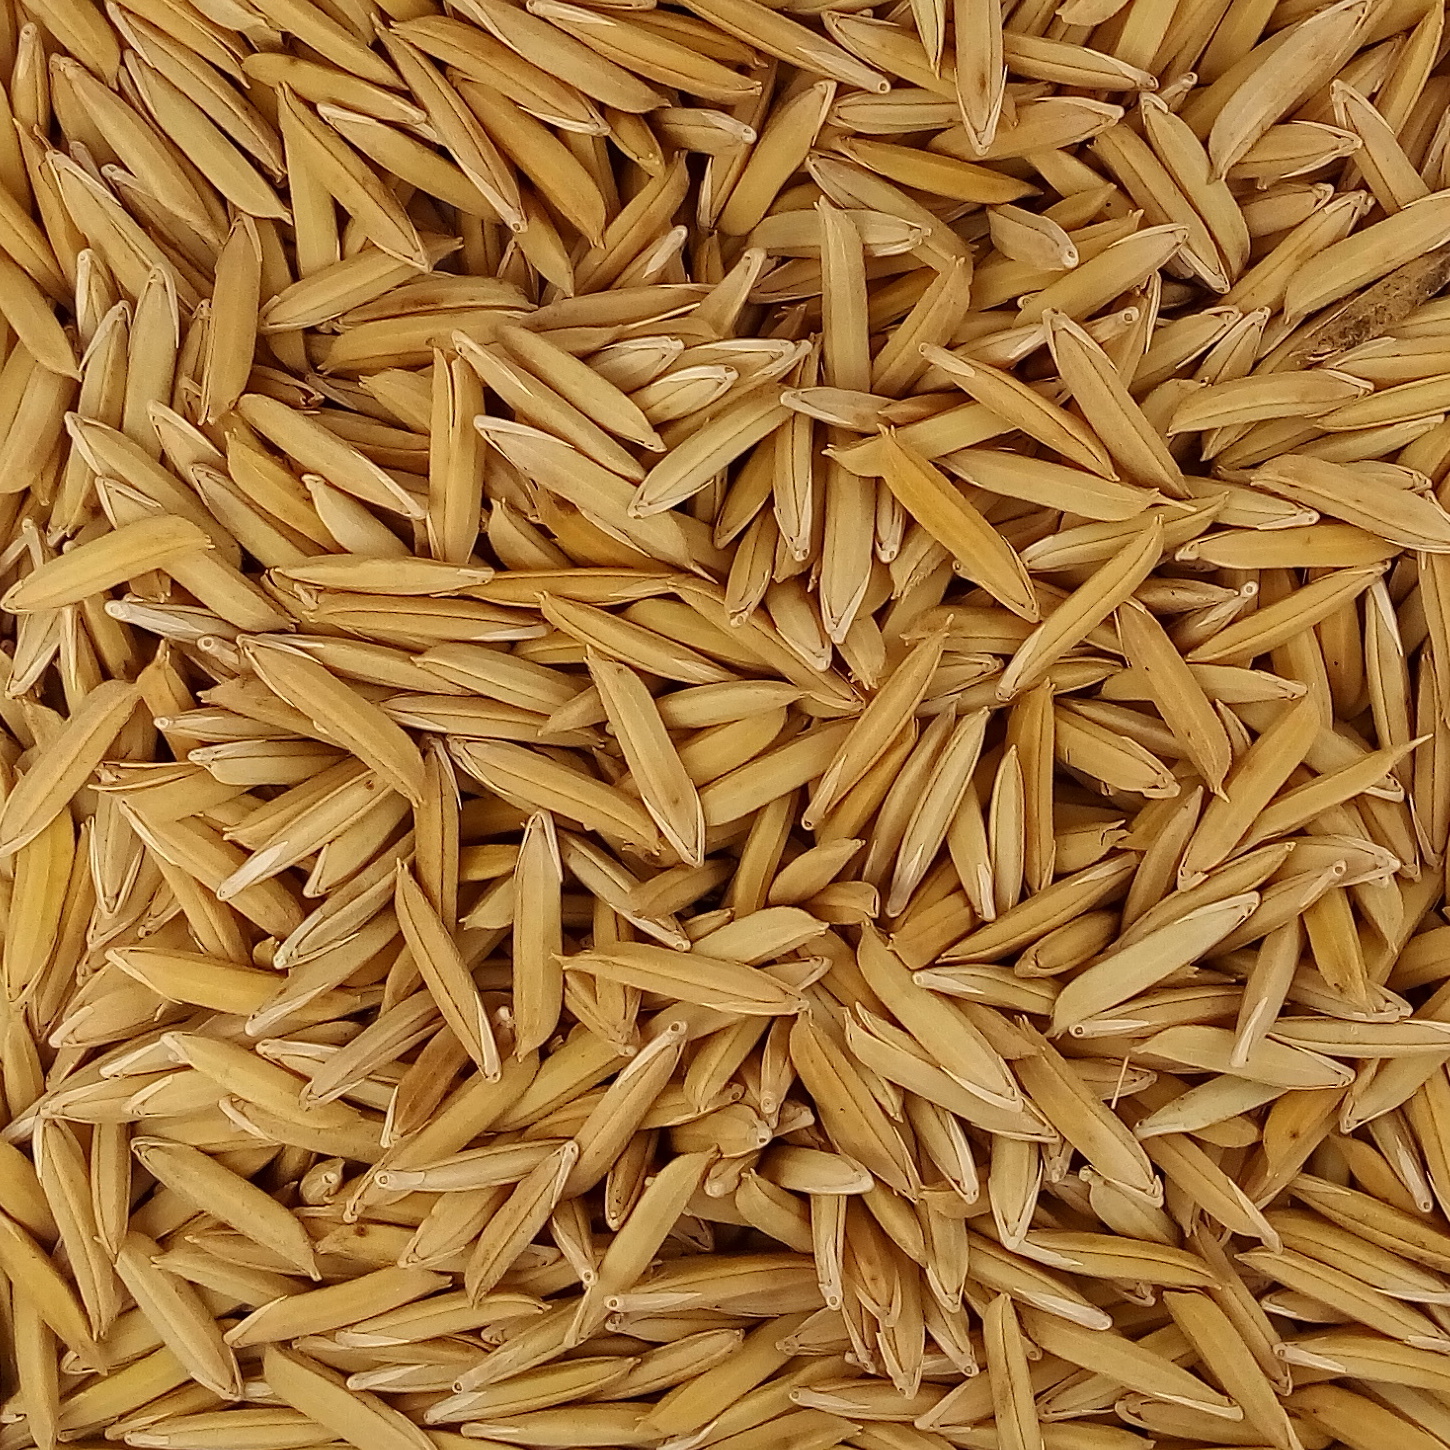
Rice seed variety: 1718